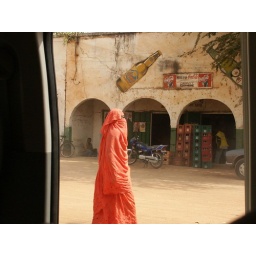
Muslim woman walking in by the open van door in Moundou, Chad.